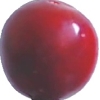
Label: cherry_wax_red